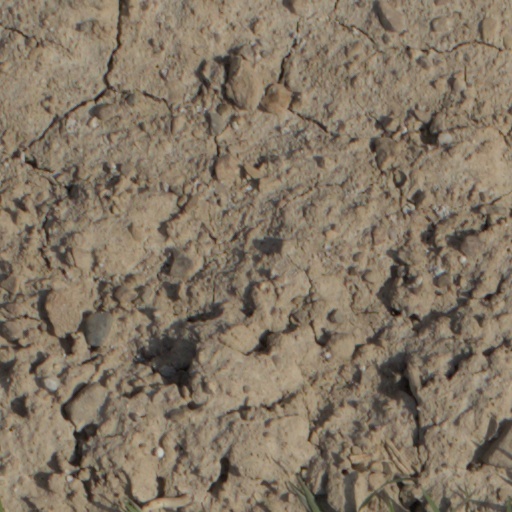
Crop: wheat